Navigation light

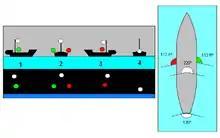
Basic lighting configuration. 2, a vessel facing directly towards observer; 4, vessel facing away from the observer

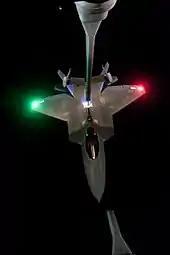
Red and green navigation lights on an F-22 Raptor

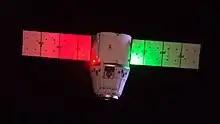
Red and green bottom navigation lights on SpaceX Dragon

A navigation light, also known as a running or position light, is a source of illumination on a watercraft, aircraft or spacecraft, meant to give information on the craft's position, heading, or status. Some navigation lights are colour-coded red and green to aid traffic control by identifying the craft's orientation. Their placement is mandated by international conventions or civil authorities such as the International Maritime Organization (IMO).